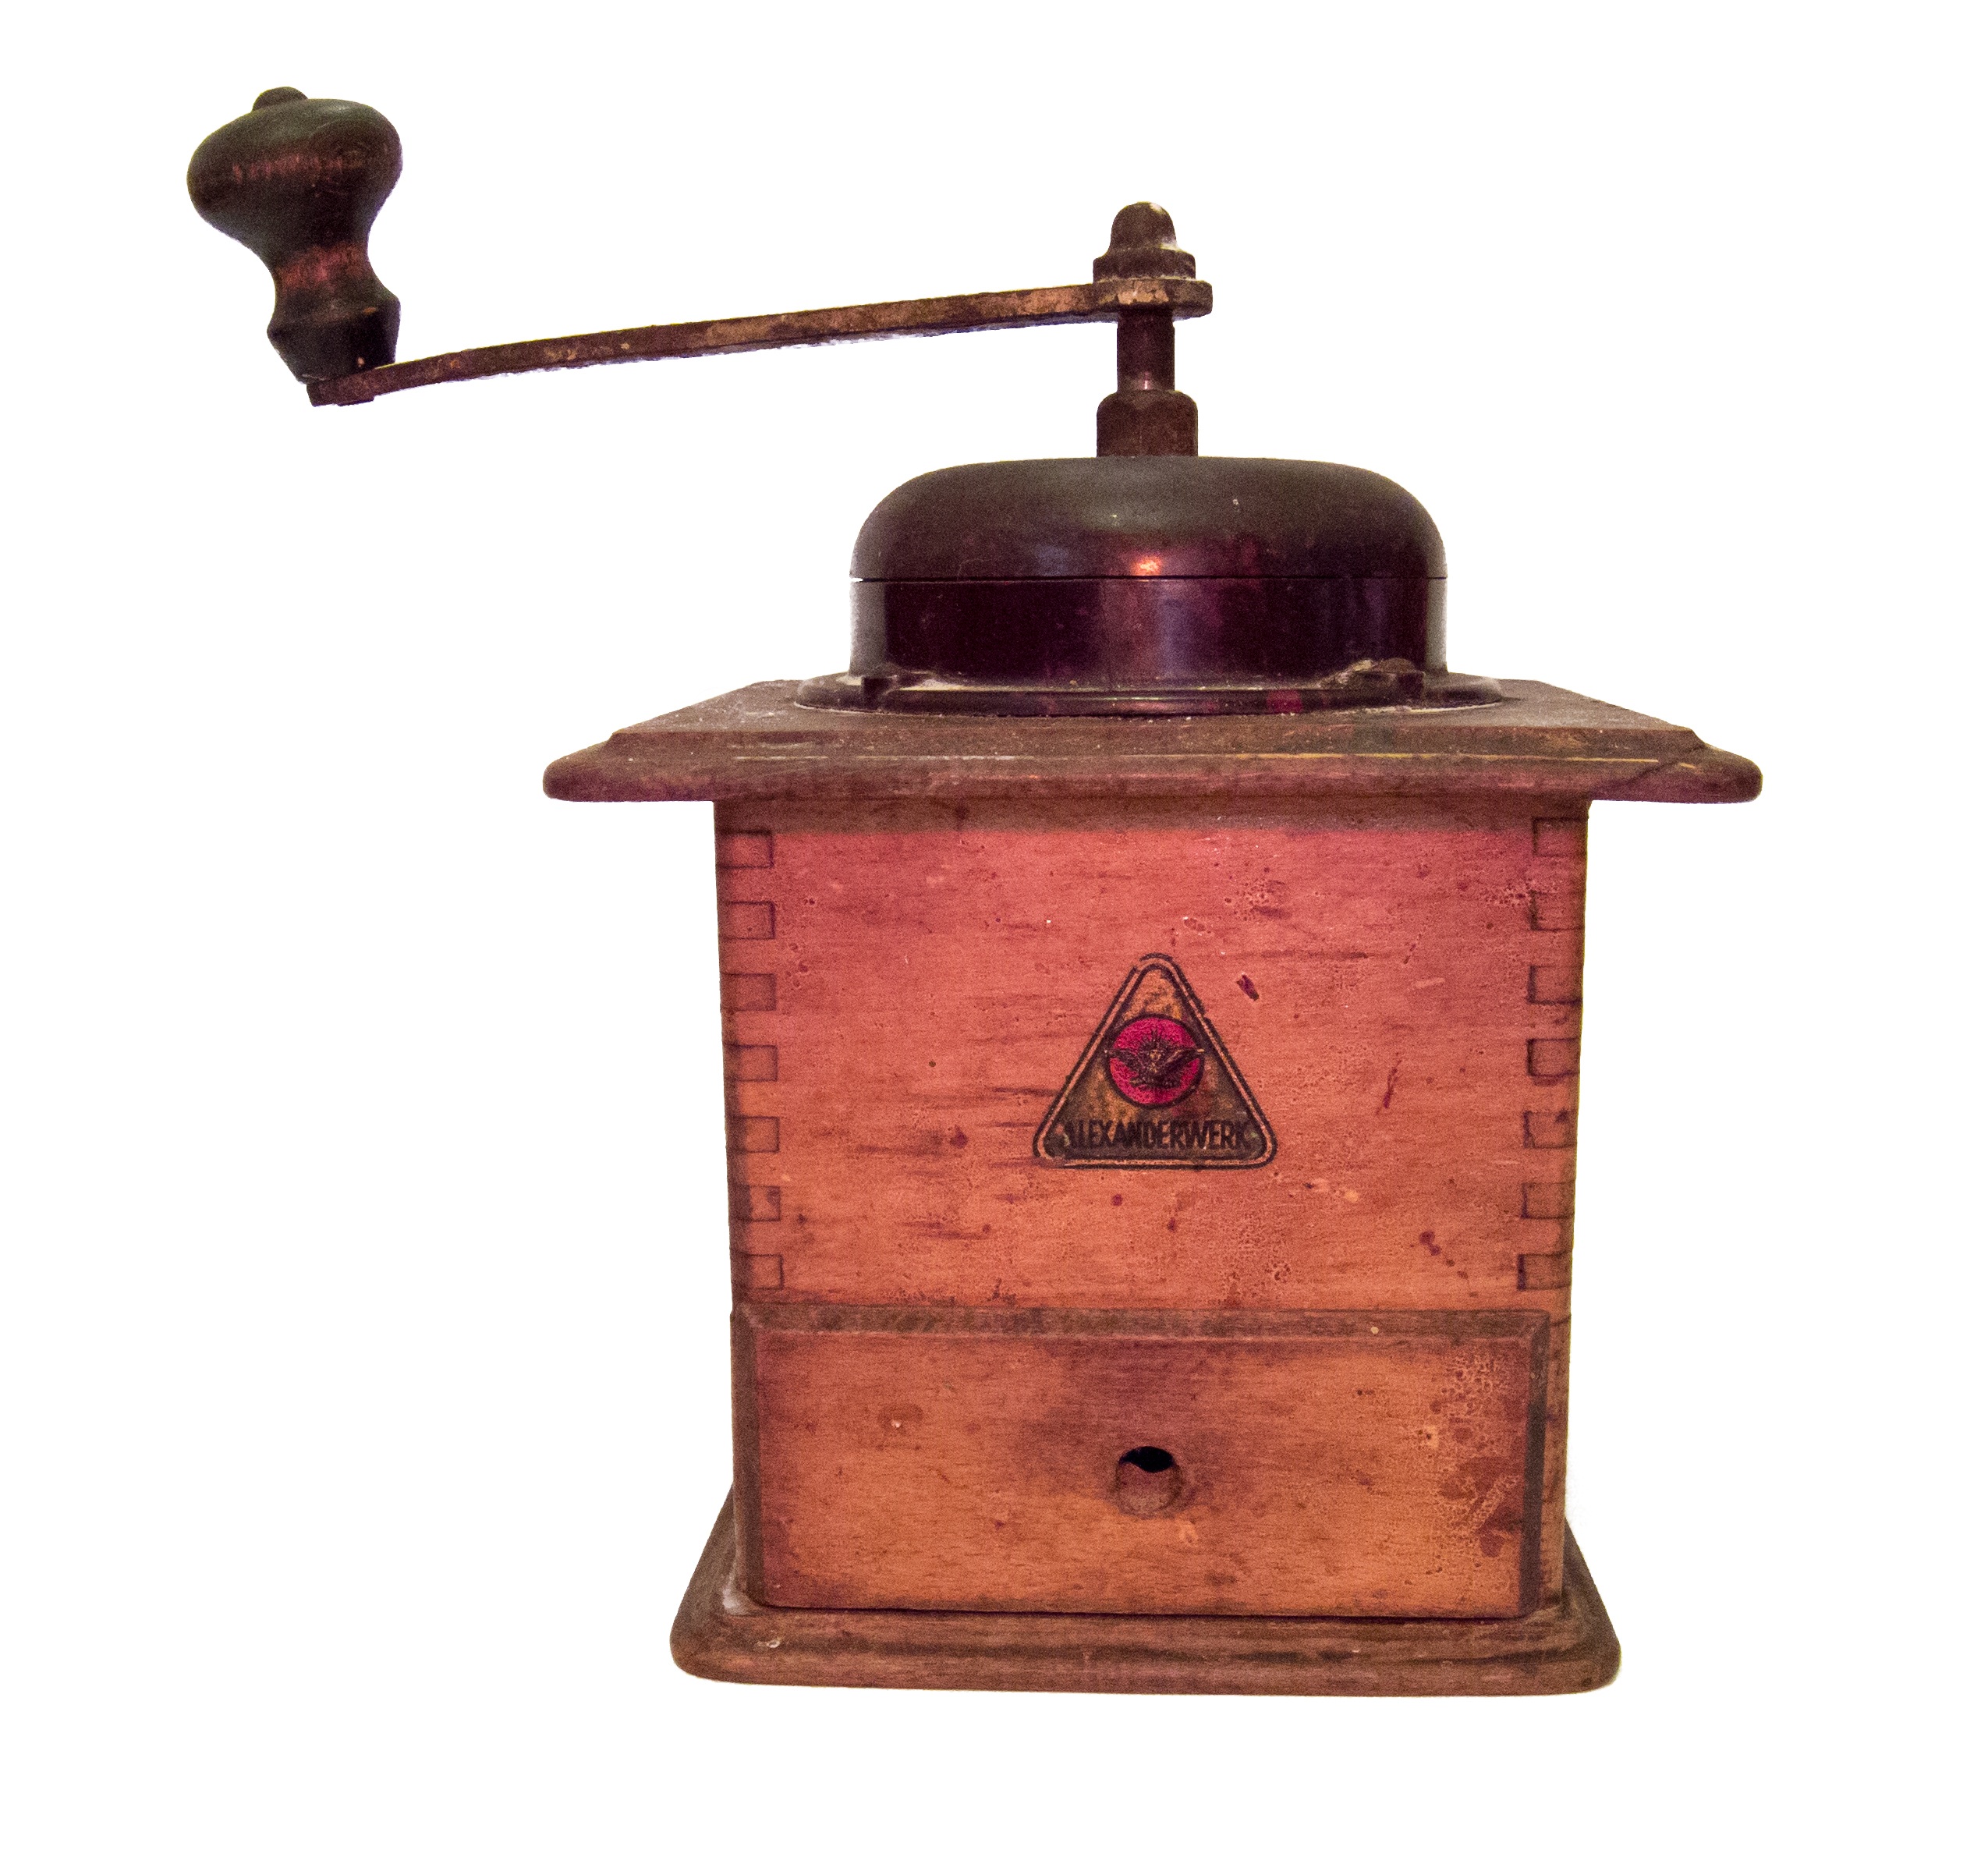
coffee, kitchen, lighting, coffee grinder, grinder, wooden, old coffee grinder, man made object